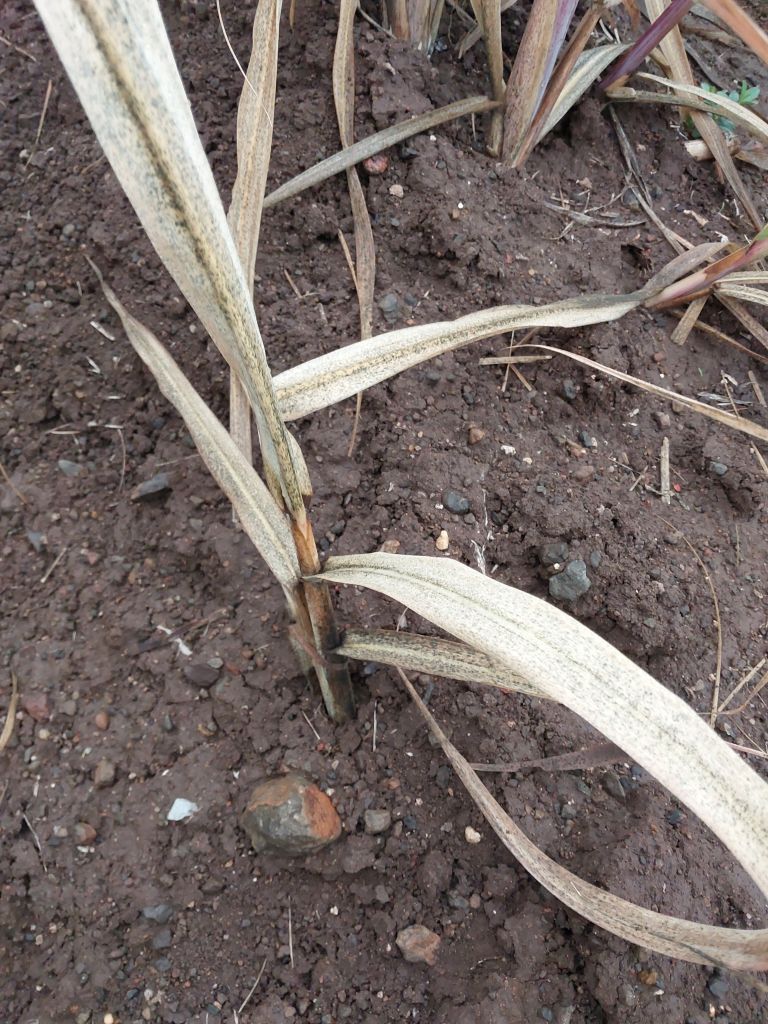
Label: Sett Rot